Scramble for China

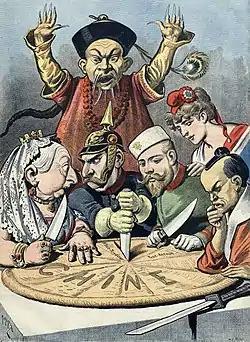
A French political cartoon in 1898, showing Britain, Germany, Russia, France, and Japan dividing China

The Scramble for China, also known as the Partition of China or the Scramble for Concessions, was a concept that existed during the late 1890s in Europe, the United States, and the Empire of Japan for the partitioning of China under the Qing dynasty as their own spheres of influence, during the era of "New Imperialism", following China's defeat in the First Sino-Japanese War. However, the United States Secretary of State created the Open Door Policy in 1899 which sought to prevent the European powers from trying to carve up China into colonies and proposed that all interested powers had equal access to China. The policy was gradually accepted by the major powers so that the concept of the partitioning of China generally lost favor by the early 20th century.